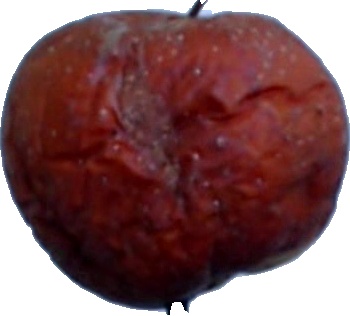
Label: apple_rotten_1